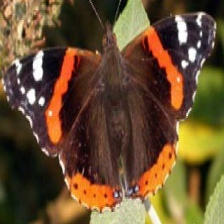
Species: RED ADMIRAL
Butterfly family (ImageNet category): admiral